Pamela Evette

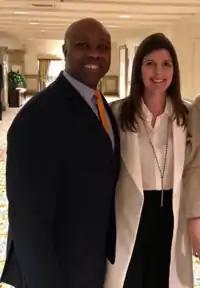

Evette took office as lieutenant governor on January 9, 2019. Evette is the second woman to hold the role of lieutenant governor, after Nancy Stevenson, and first Republican woman to hold the office.